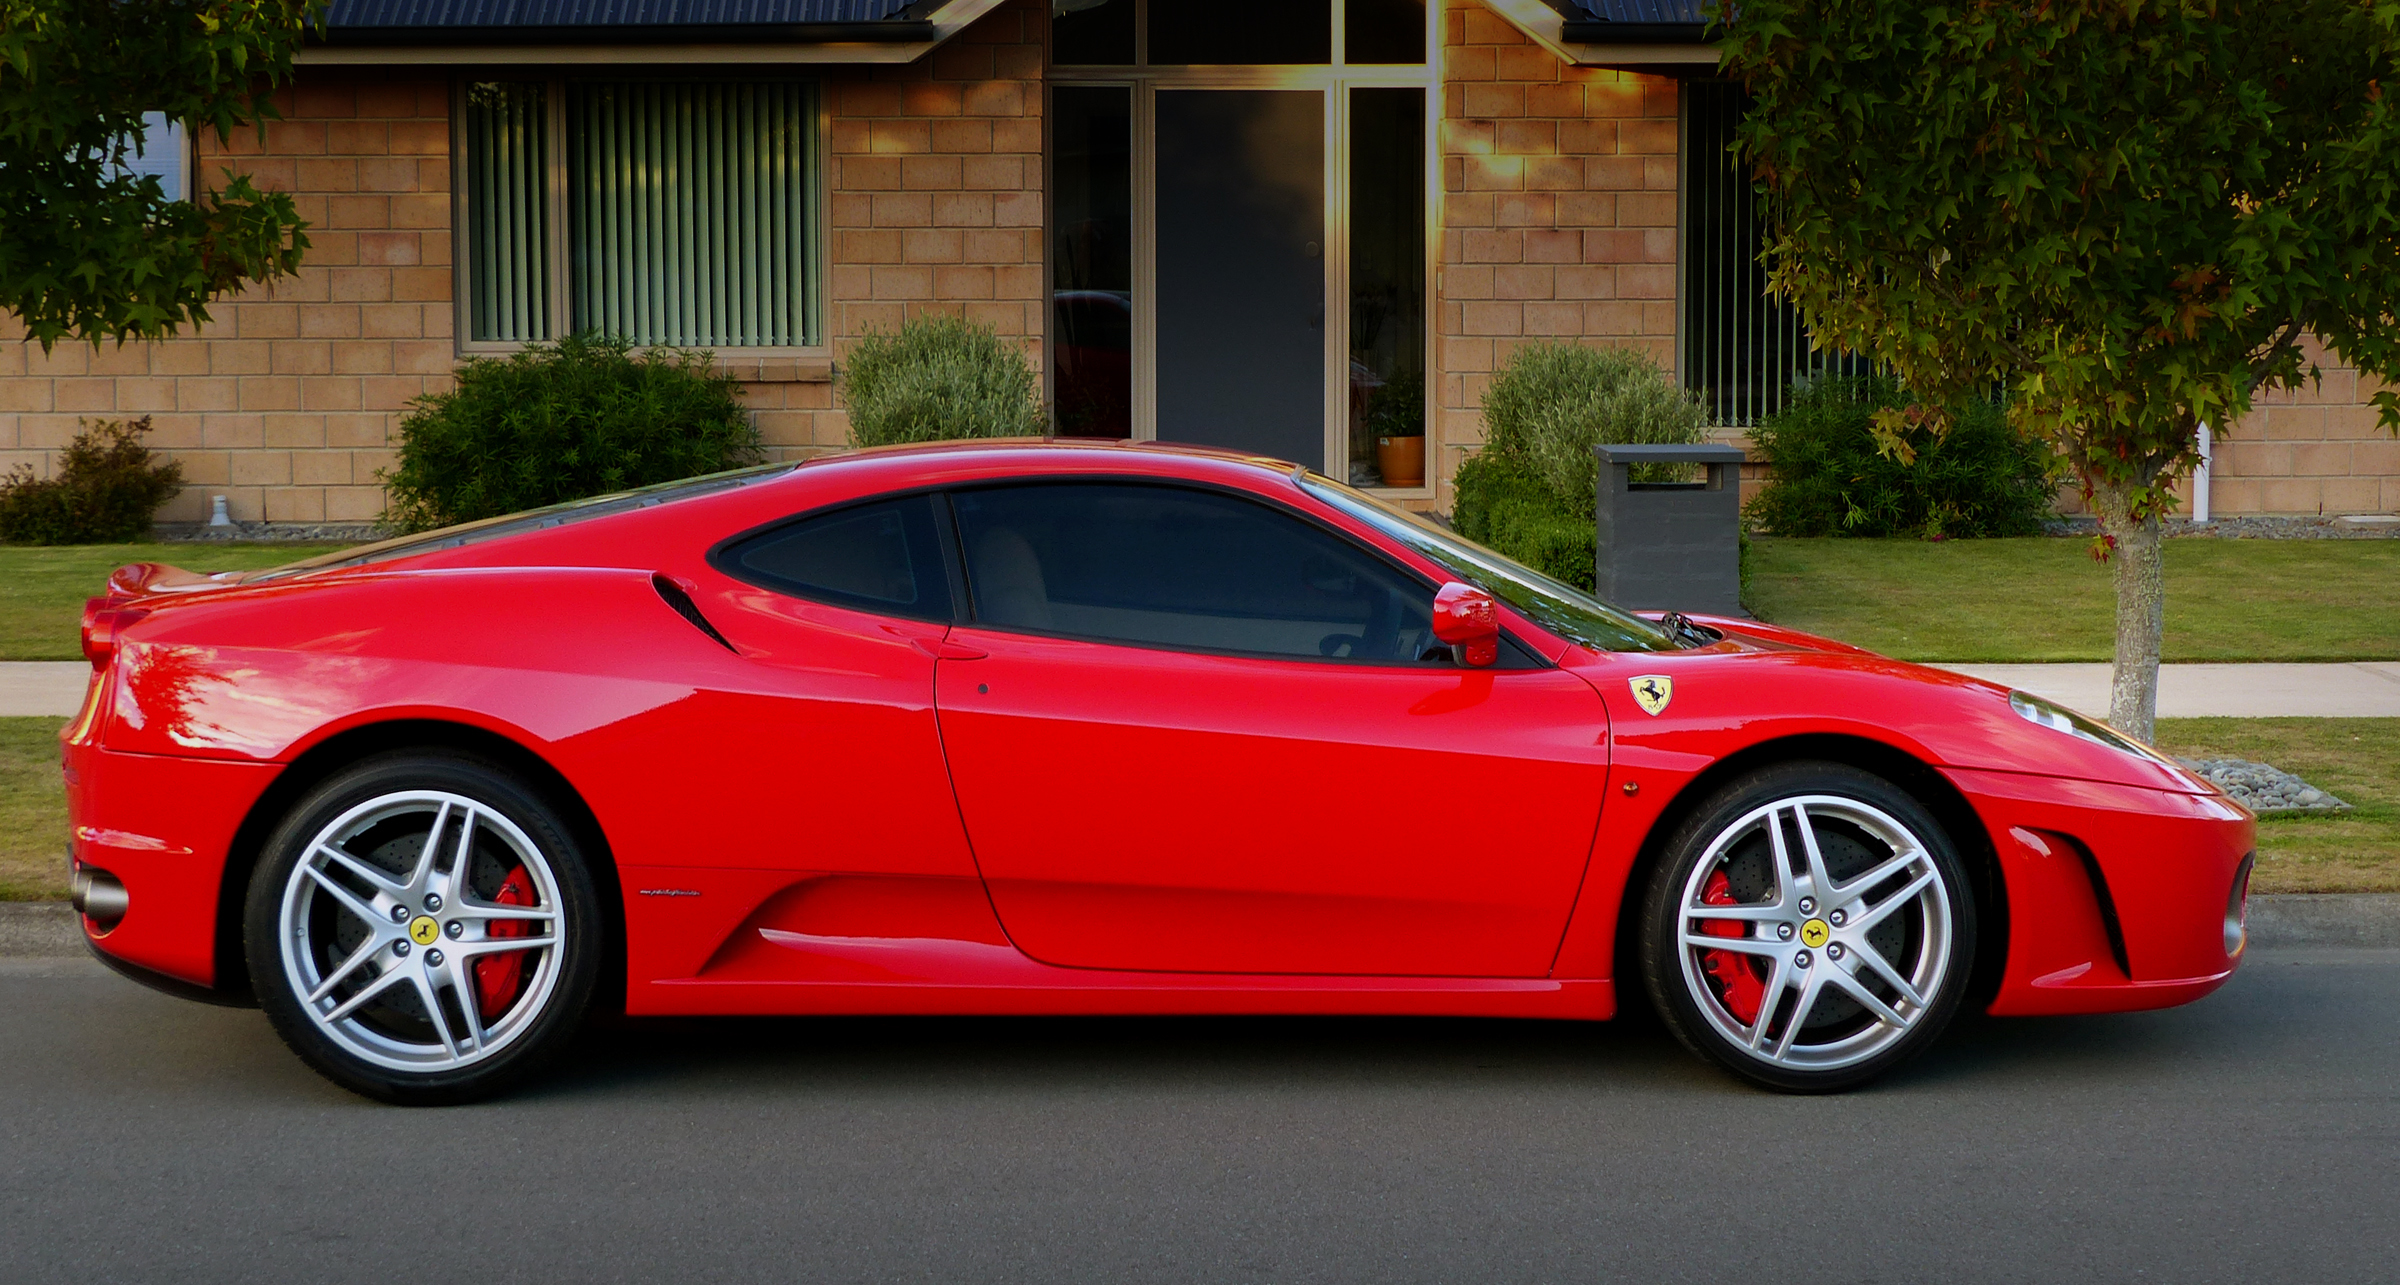
car, wheel, vehicle, sports car, supercar, ferrari, lumixfz200, 2006ferrarif430f1, redsportscar, land vehicle, automobile make, automotive design, luxury vehicle, performance car, ferrari spa, ferrari f430, ferrari 360